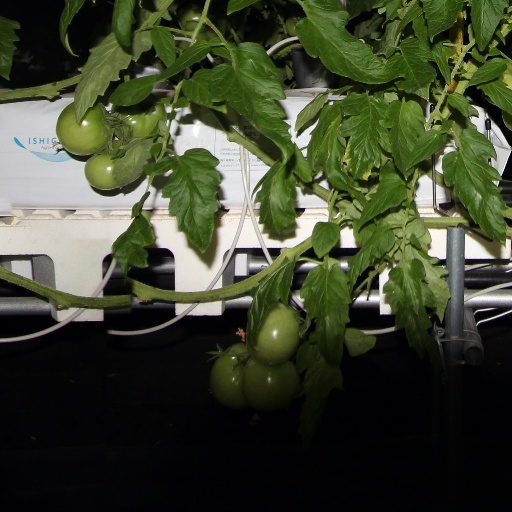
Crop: tomato